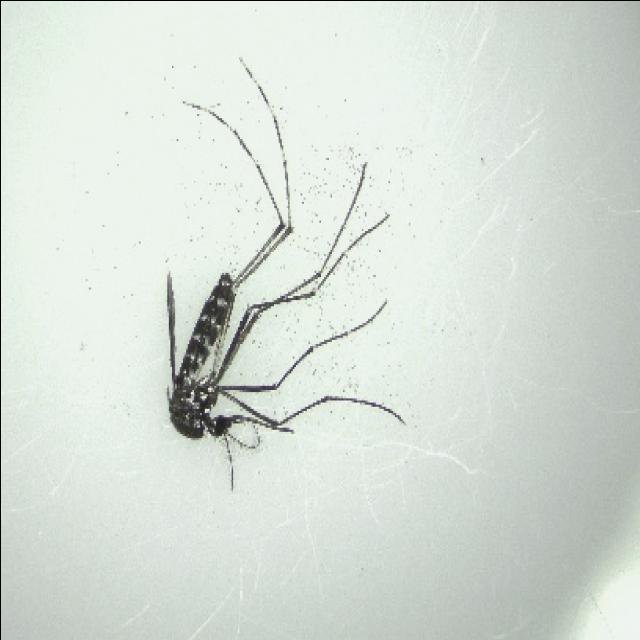
Species: aedes_albopictus